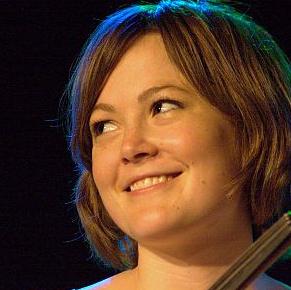
Age: 27